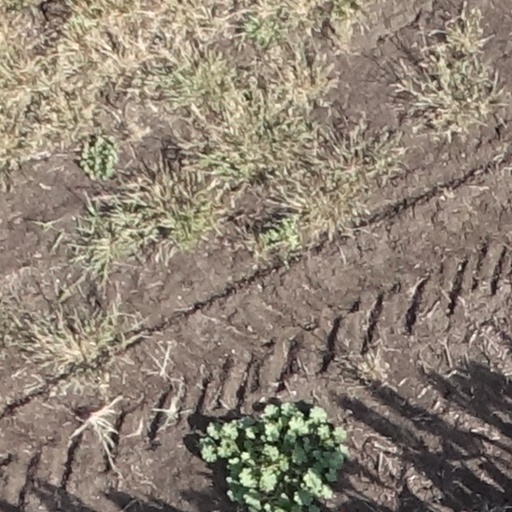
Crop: sorghum